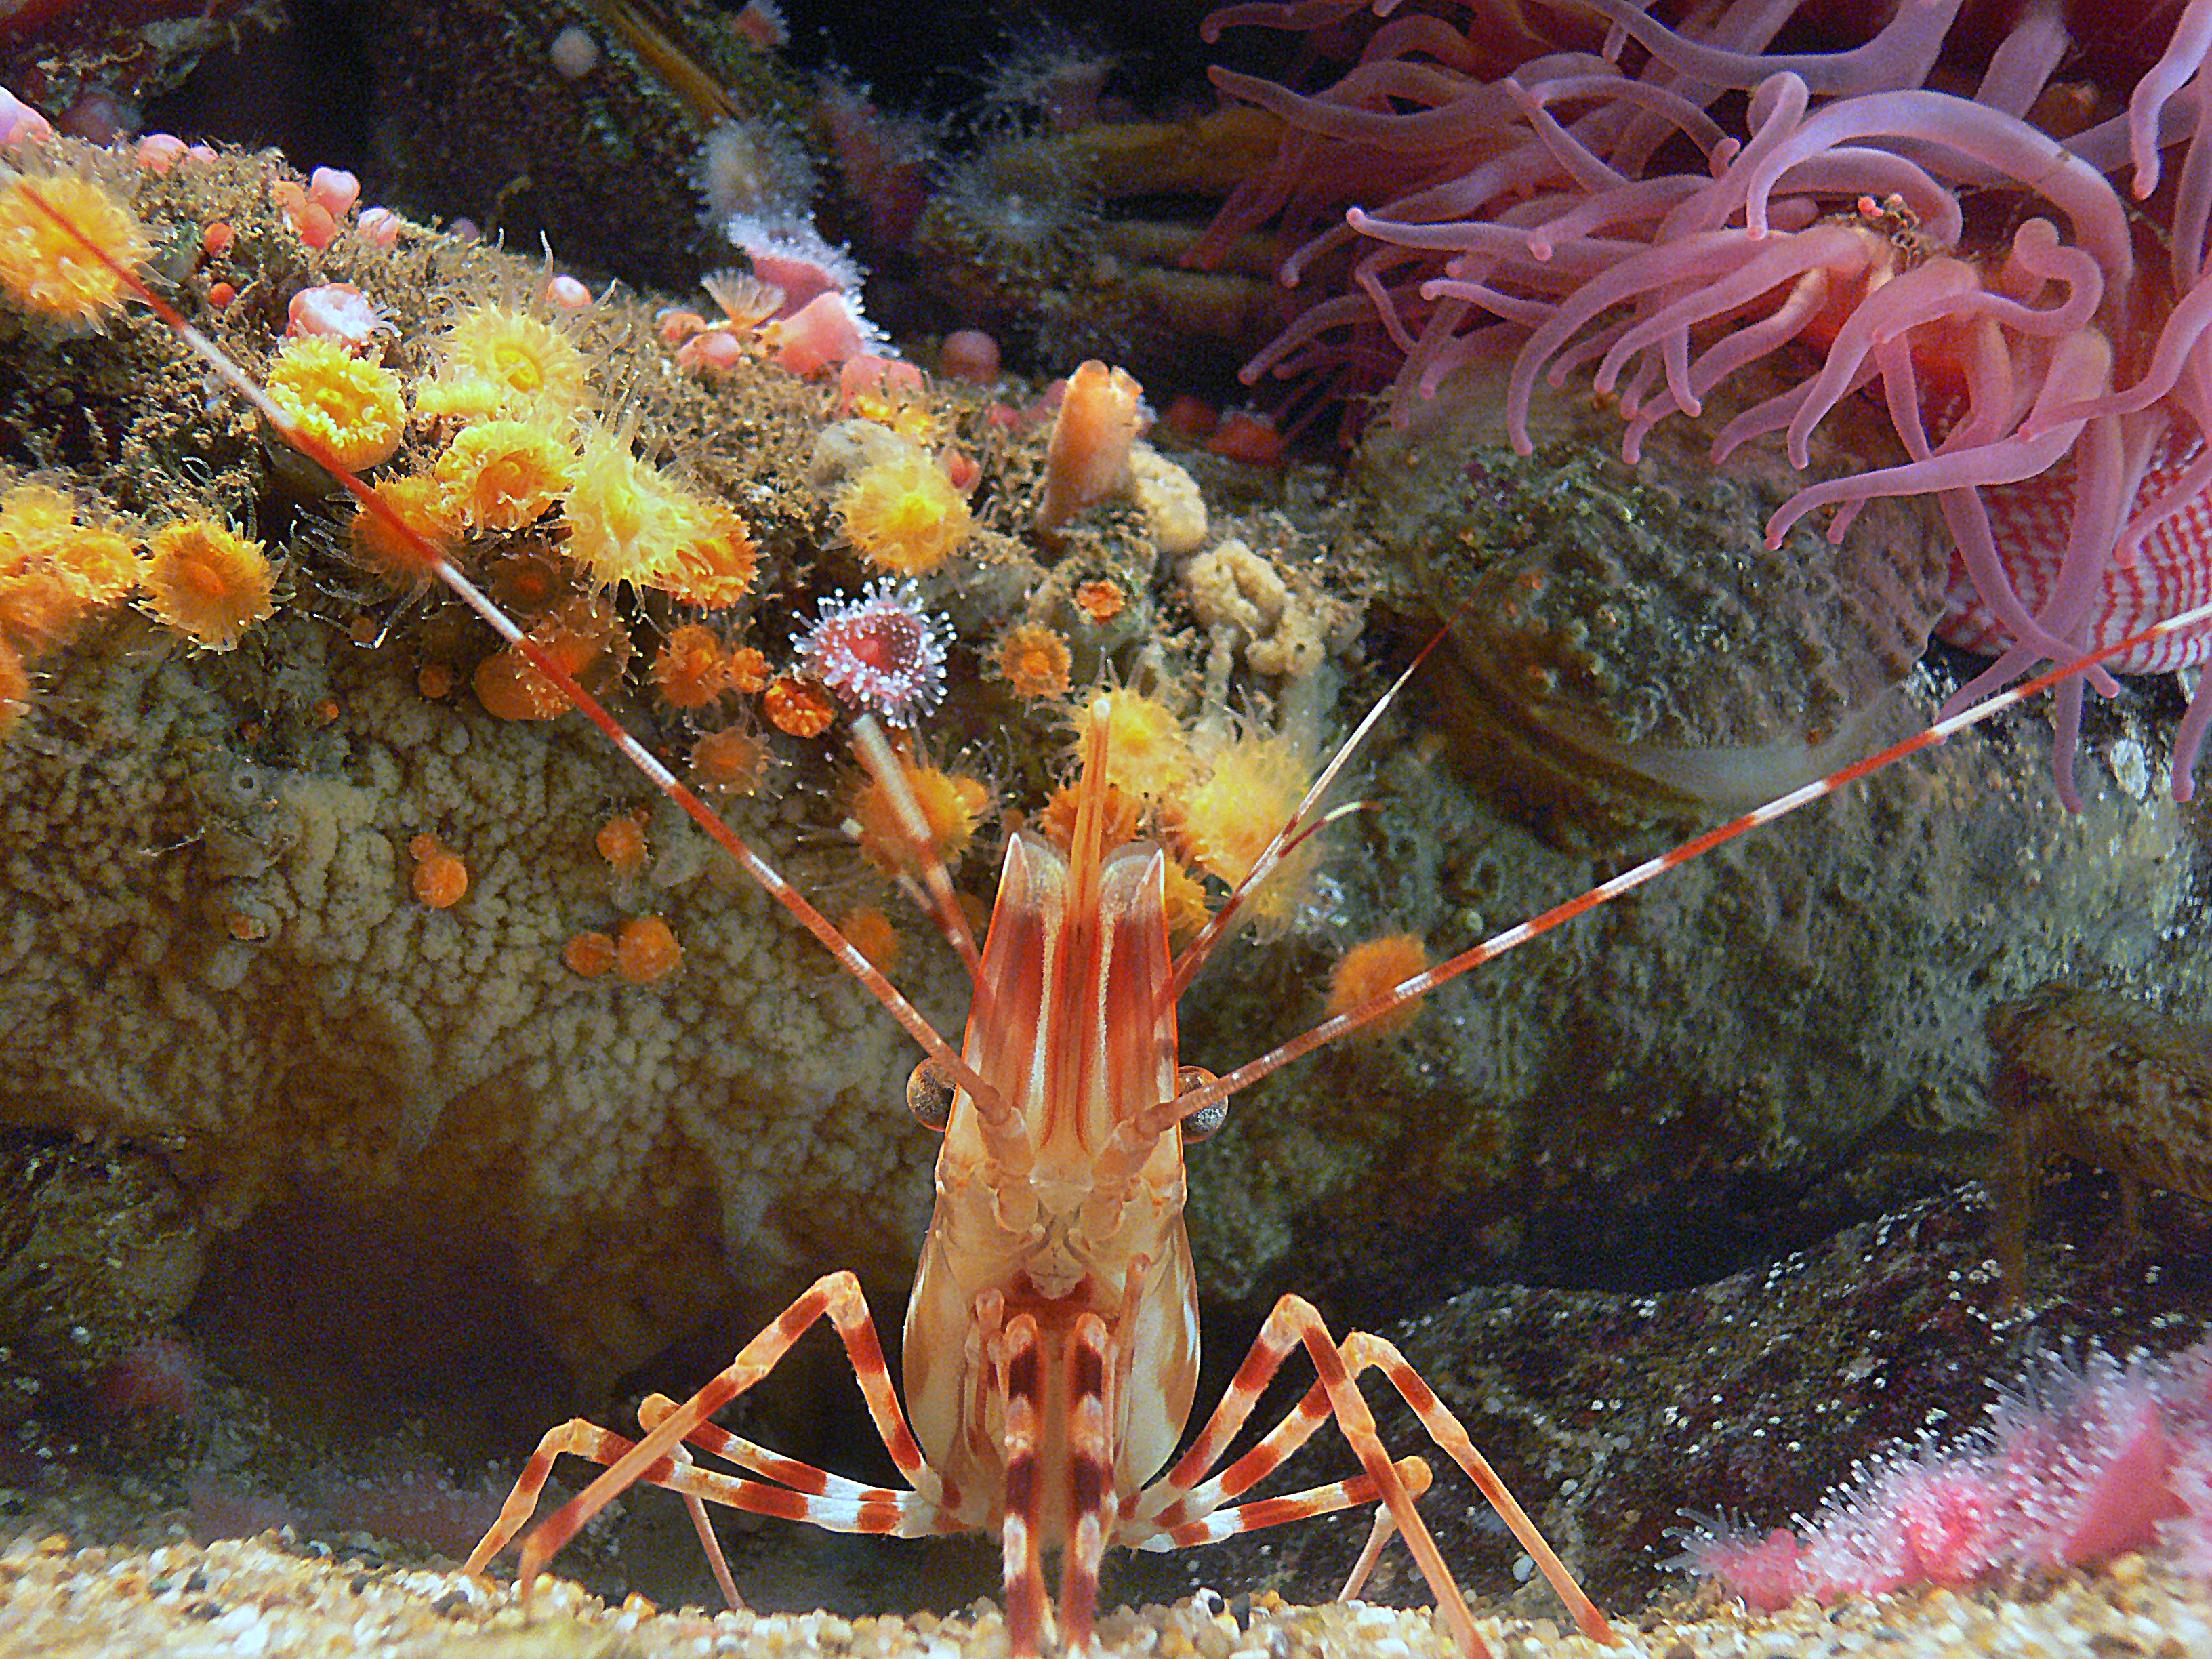
food, biology, seafood, jellyfish, fish, fauna, coral reef, invertebrate, shrimp, aquarium, cnidaria, crabs, fishintanks, montereyaquarium, anemones, appleanemone, fisheatinganemone, crustaceans, montereybayaquarium, californiawildlife, marine biology